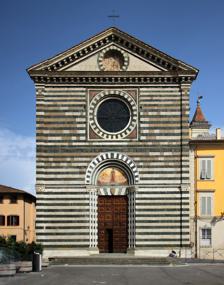
Building: San Francesco, Prato
Country: Italy
Year built: 1331
Monumental Church of St. Francis Chiesa di San Francesco (Prato) Conventus Sancti Francisci Prati Etrurie San Francesco’s church. Religion Affiliation Roman Catholic Year consecrated 1508 Location Location Prato , Italy Architecture Type Church Style Romanesque , Gothic Groundbreaking 1281 Completed 1331 Specifications Length 65 metres (213 ft) Width 20 metres (66 ft) Width ( nave ) 15 metres (49 ft) Height (max) 30 metres (98 ft) Materials bricks Website https://www.sanfrancescoprato.it/ San Francesco is a Gothic -style, Roman Catholic church located in front of the square named after the church, in the historic center of Prato ,  region of Tuscany , Italy. San Francesco’s church, in the homonym square (XII–XIV sec.), it is located in the nucleus of the Oldest City of Prato and an Important Place of Catholic worship and one of the first Franciscan Churches with his big convent built on the ground that was donated by the municipality to the friars minor only eight days after the canonization of the saint, in 1228. History and architecture Construction of the monastery on land donated to the friars minor began a few days after the canonization of the saint in 1228; construction of the present church began in 1281, next to the oratory of the monastery. The church was finished in 1331, among the first buildings in Prato built in brickwork instead of stone. The façade is divided in bichrome stripes in alberese and serpentinite with a central portal, and ends with a 15th-century triangular tympanum with a stucco frieze by Andrea Della Robbia , depicting the Stigmata of St Francis . The 18th-century bell-tower was designed by Antonio Benini (1799-1801). Interior In 1902, a restoration of the interiors stripped some of baroque decoration, aiming to leave only the earliest medieval decoration. Interior of church Among the artworks are the funerary monument of Geminiano Inghirami (c. 1460), attributed to Pasquino da Montepulciano , who also executed the small cyborium on the presbytery wall. Pasquino's style recalls the work of Antonio Rossellino . Next to a Renaissance pulpit in pietra serena is a 15th-century panel with Christ's Monogram, which was traditionally added to churches visited by San Bernardino ; above the high altar is a 14th-century polychrome wooden Crucifix, donated by the merchant Francesco Datini (who was buried next to the altar). The latter's tomb in white marble (work of Niccolò di Pietro Lamberti , 1411–12) portrays him within an elaborated Gothic tabernacle . Regnadori's Chapel Through door below the choir, on the left of the presbytery, we can enter into the Chapel Regnadori, protruding from the side of the church. Completed in the first half of the fourteenth century, the ceiling has two cross vault with ribs; the wall to the left of the entrance is decorated with a cornice in pietra serena during  the late renaissance, with and arch on fluted pilasters, with that, we can access to another chapel coeval (of employers Spighi) demolished in 1903. The wall in front of the entrance retains traces of seventeenth century frescoes; and on the semipilaster is carved the family crest of the Regnadori  family (for which the chapel was named) . To the right is a lancet window and there while the neo-Gothic altar ciborium is  the Same that adorn one time an altar. Side of the altar there are niches with statues: on the left a “Ecce Homo” century in colored wax. The Cloister The cloister, dating to 1438–1440, features Ionic columns . It has several coat of arms from the 15th-19th centuries, and several frescoes: a lunette with the Madonna and Child and a tabernacle with the Madonna Enthroned and Saints from the early 14th century. Migliorati's Chapel The Chapter (or Migliorati's Chapel) The Chapter (or Migliorati's Chapel ) was entirely frescoed around 1400 by Niccolò Gerini , with figures inspired by Giotto . The scenes  include a ruined Cricifixion , the Stories of St. Matthew and Stories of St. Anthony (the latter also damaged)  and, on the vault, the Evangelists . Images gallery References